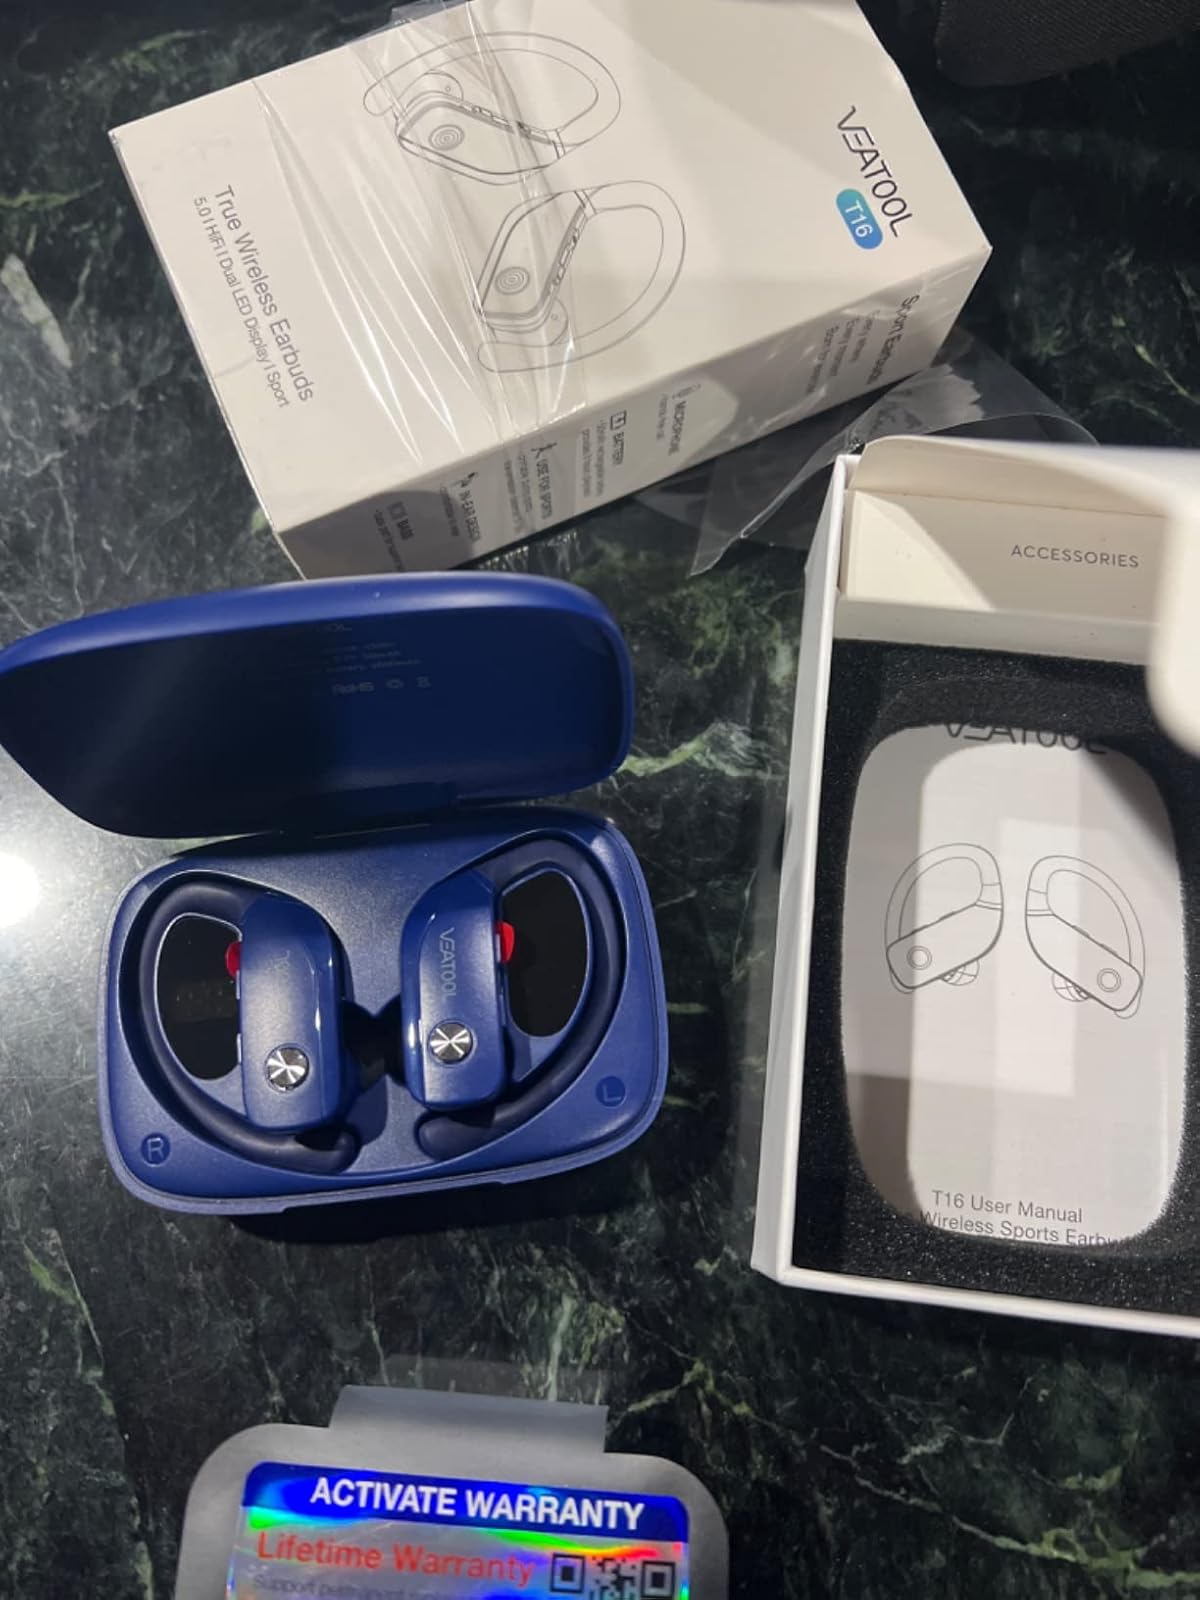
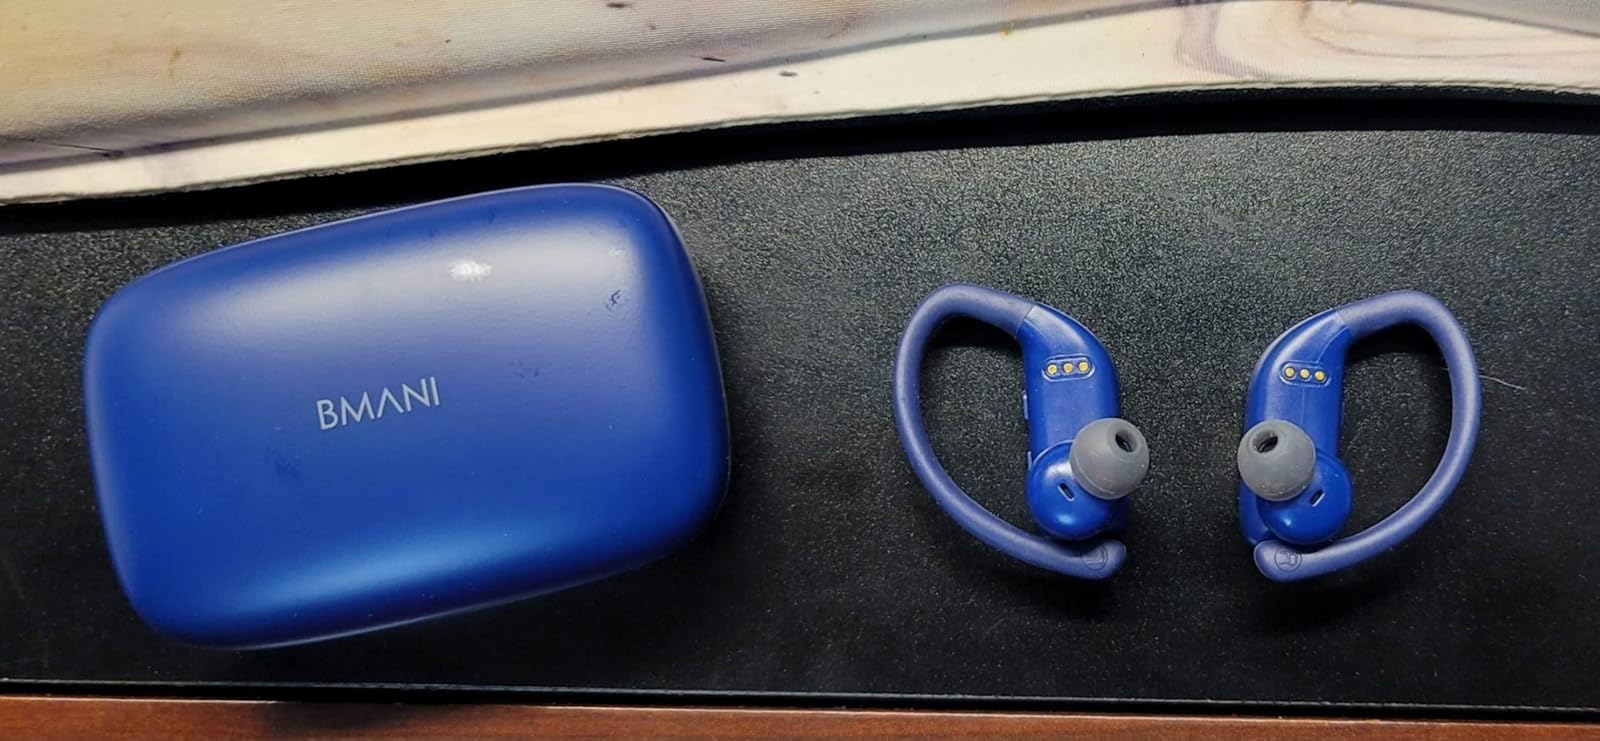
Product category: earbuds
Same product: yes